Crewe Almshouses, Nantwich

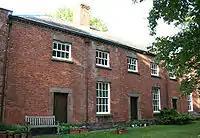
Detail of the terrace

Crewe Almshouses is a terrace of seven two-storey houses totalling thirteen bays, in red brick under a slate roof. It has a central projecting section of three bays with a circular stone decoration, which is topped with a pediment. The main entrance door is in the centre of the three-bay section; it has a stone surround with a semi-circular fanlight and decorative keystone above, and is flanked with Tuscan columns supporting a pediment, narrow flanking windows and pilasters. Above the entrance door is an inscribed stone tablet framed with decorative stonework including a keystone motif above and two corbels below. The inscription reads: "These Almshouses were erected in the Year of our Lord 1767. by John Crewe of Crewe Esq. In pursuance of the Wills. of Sir Thomas Crewe Knight & Sir John Crewe Knight." There is a stone cornice. The windows of the terrace all have stone sills and lintels, with a decorative keystone, while the terrace doors have unornamented stone surrounds.